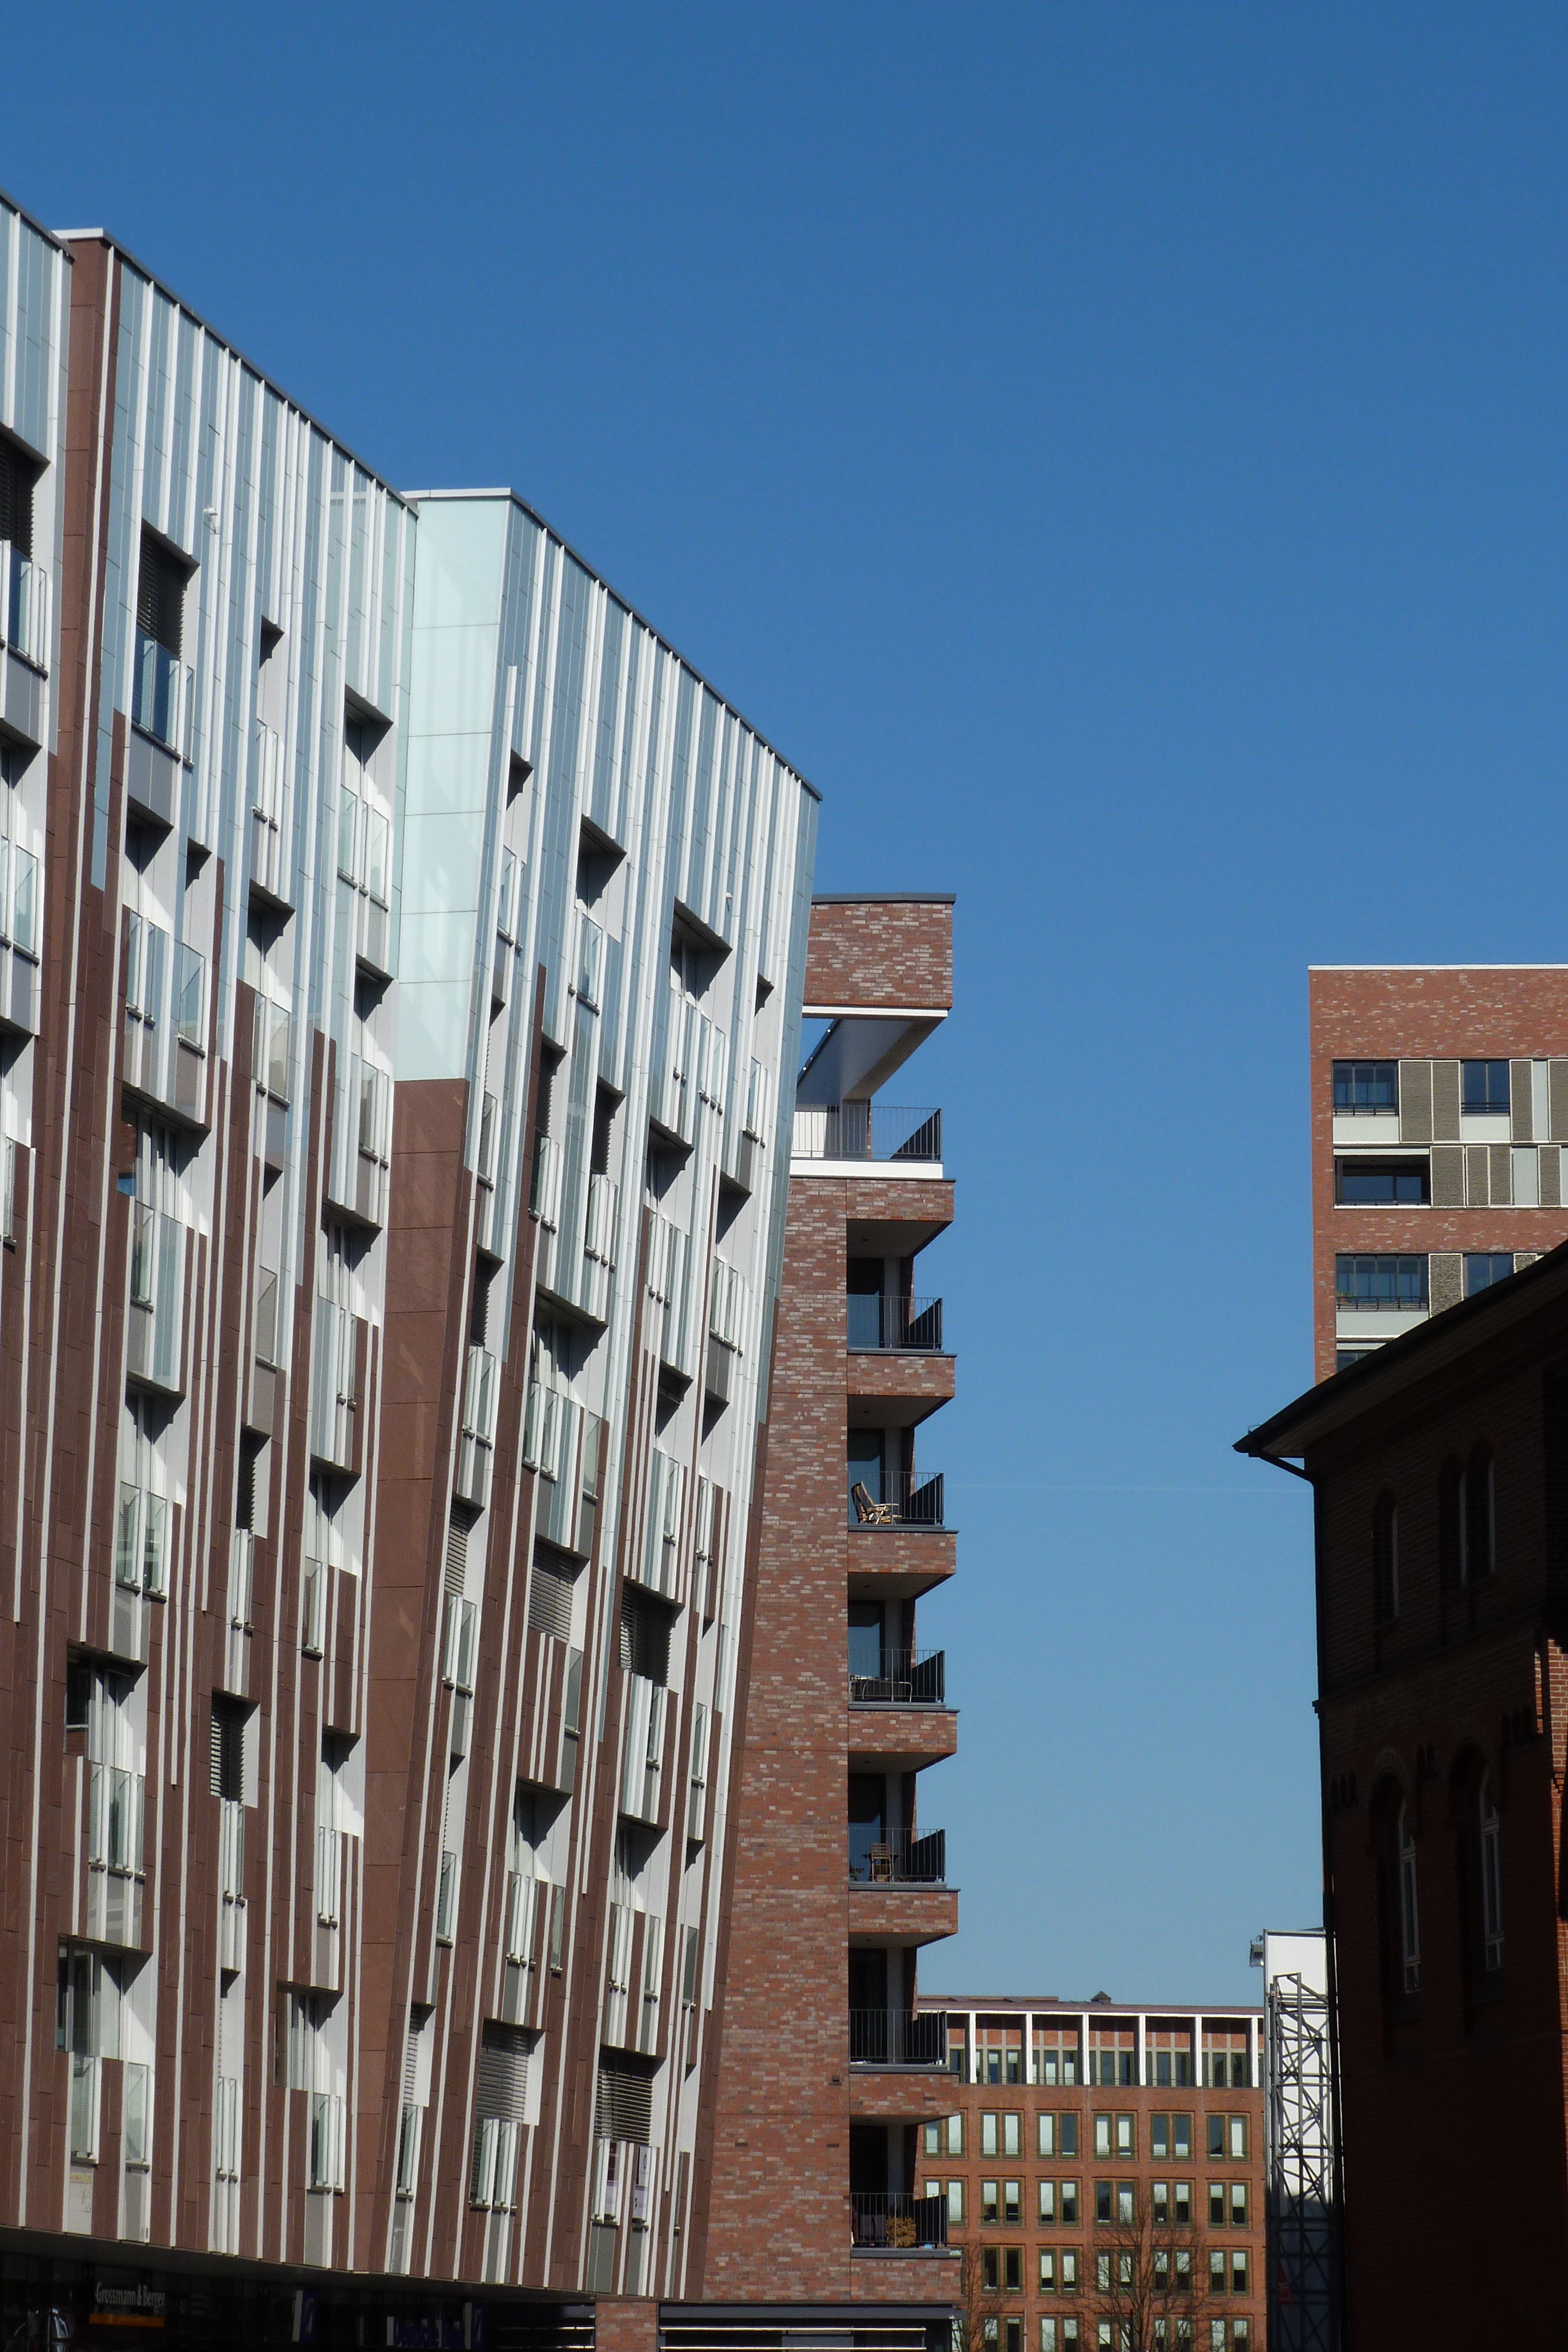
abstract, architecture, skyline, building, city, home, skyscraper, cityscape, downtown, facade, modern, tower block, germany, hamburg, metropolis, condominium, neighbourhood, urban area, residential area, human settlement, metropolitan area